El Tajín National Airport

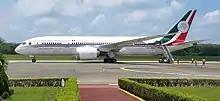
Mexican presidential jet Boeing 787-8 XC-MEX at PAZ

The airport is situated at an elevation of above mean sea level, covering an area of . It features a single asphalt runway, designated as 28/26, measuring . The commercial aviation apron spans , featuring two parking positions for narrow-body aircraft and additional stands for general aviation. Official operating hours are from 7:00 to 19:00.